Horses (film)

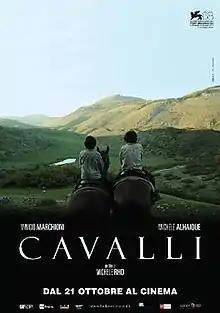
Film poster

Horses is a 2014 Italian drama film written and directed by Michele Rho. It premiered out of competition at the 68th Venice International Film Festival.